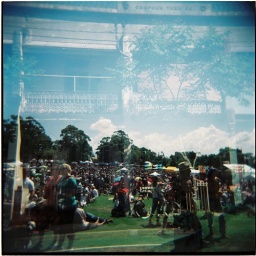
houses in the sky